Aepyornithomimus

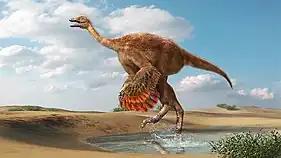
Artistic restoration

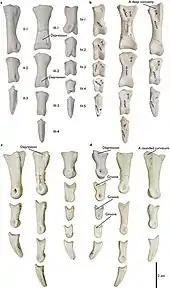
Phalange bones

In a phylogenetic analysis, "Aepyornithomimus" was found to be a derived ornithomimosaur, closely related to "Struthiomimus", "Ornithomimus", "Gallimimus", and "Anserimimus". The exact systematics within this group of derived ornithomimids could not be resolved, but they were found to be closely related to the Deinocheiridae and "Archaeornithomimus" (which grouped with an unnamed taxon from the Bissekty Formation). Morphologically, observations were made that it seemed transitional between the metatarsal condition in basal ornithomimosaurs and more derived ones, and it was suggested that "A. tugikinensis" shows an intermediate condition.